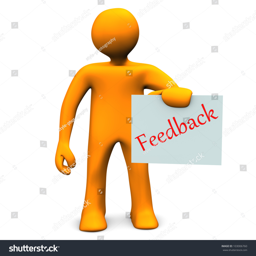
orange cartoon character with a feedback on paper .